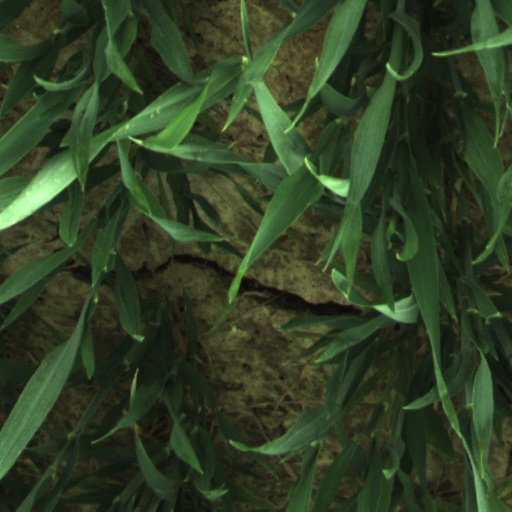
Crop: wheat